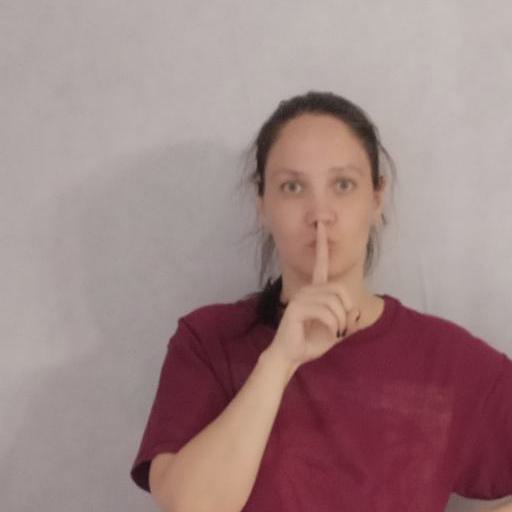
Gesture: mute